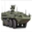
Label: tank